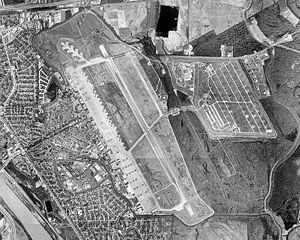
Barksdale Air Force Base est une base de l'United States Air Force située près de Bossier City en Louisiane.